Calzone
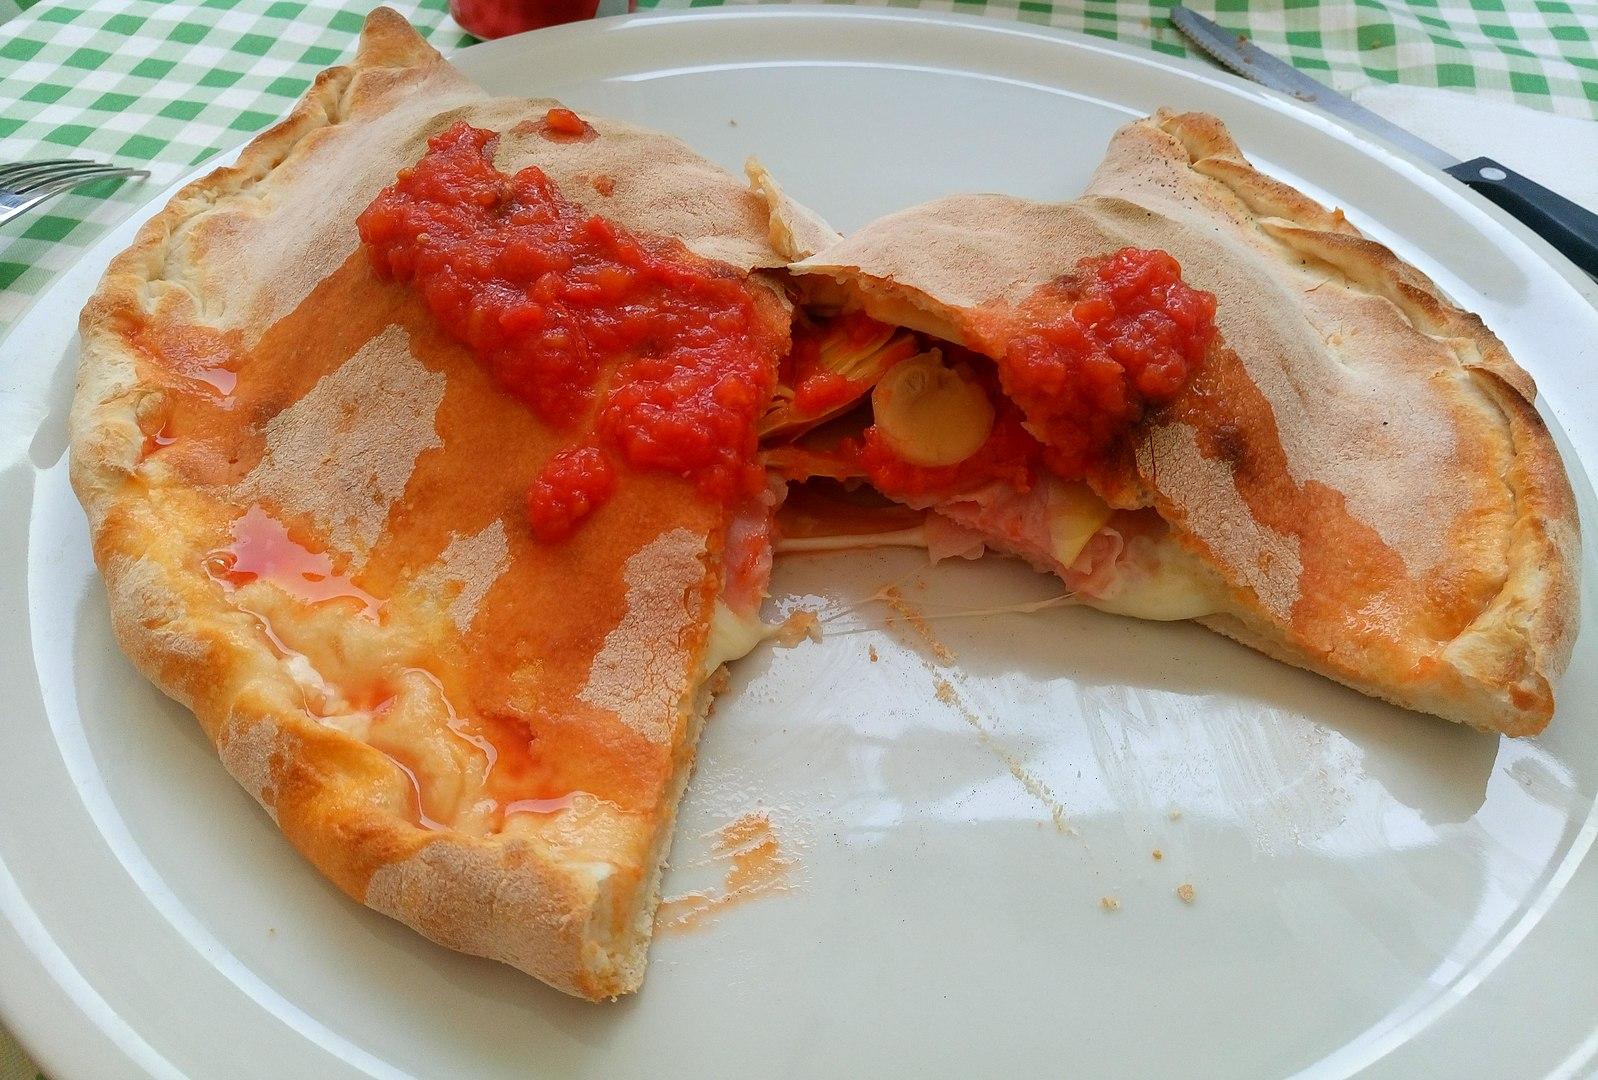
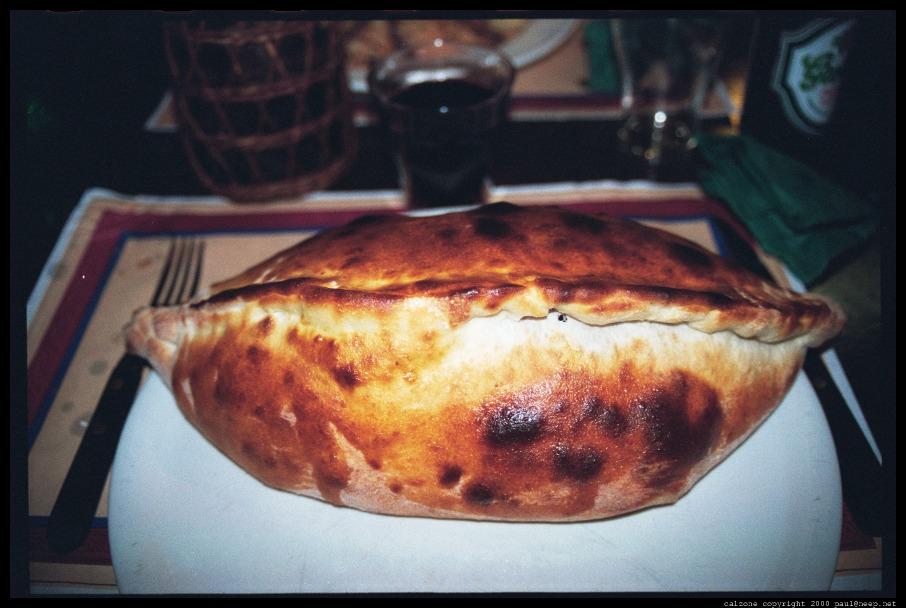
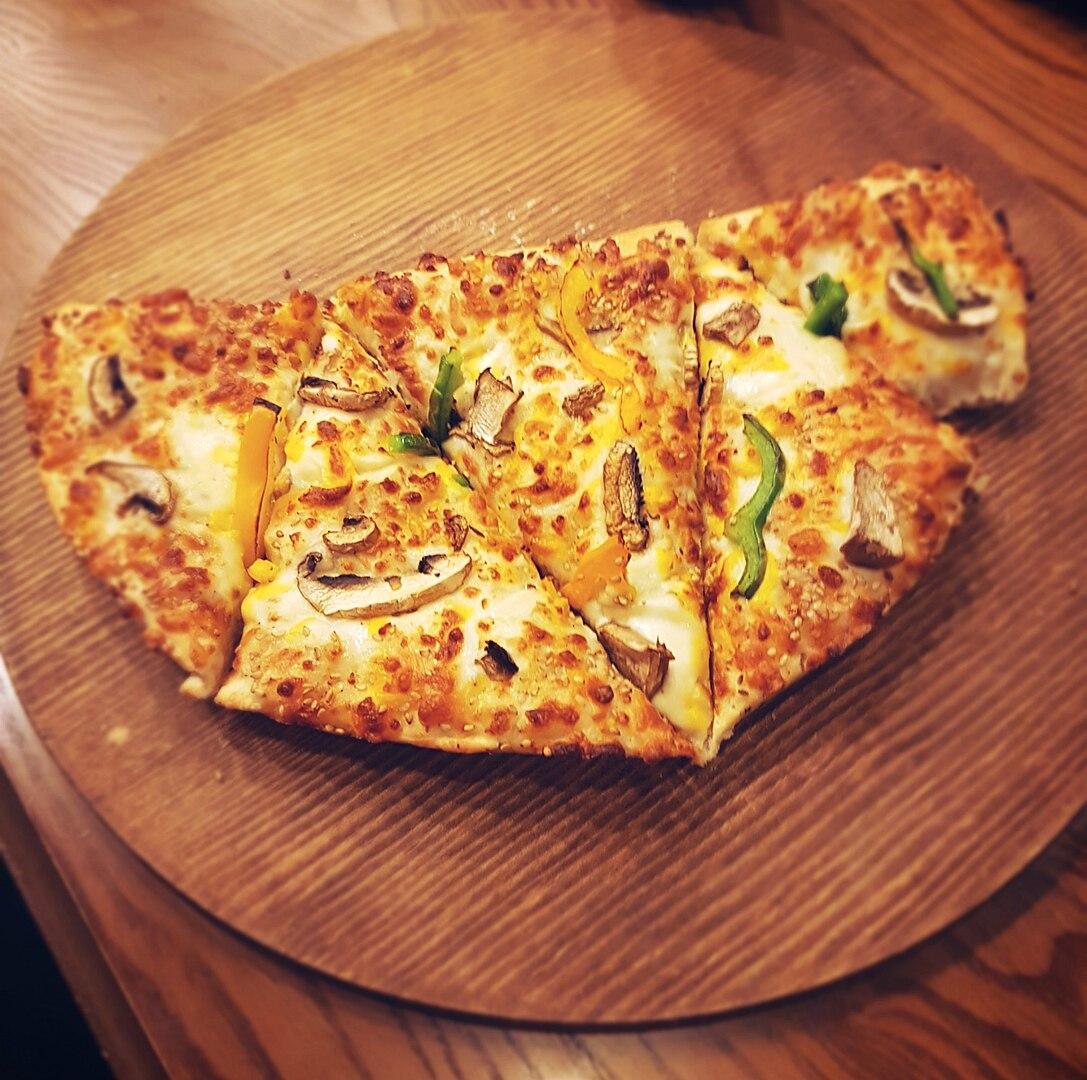
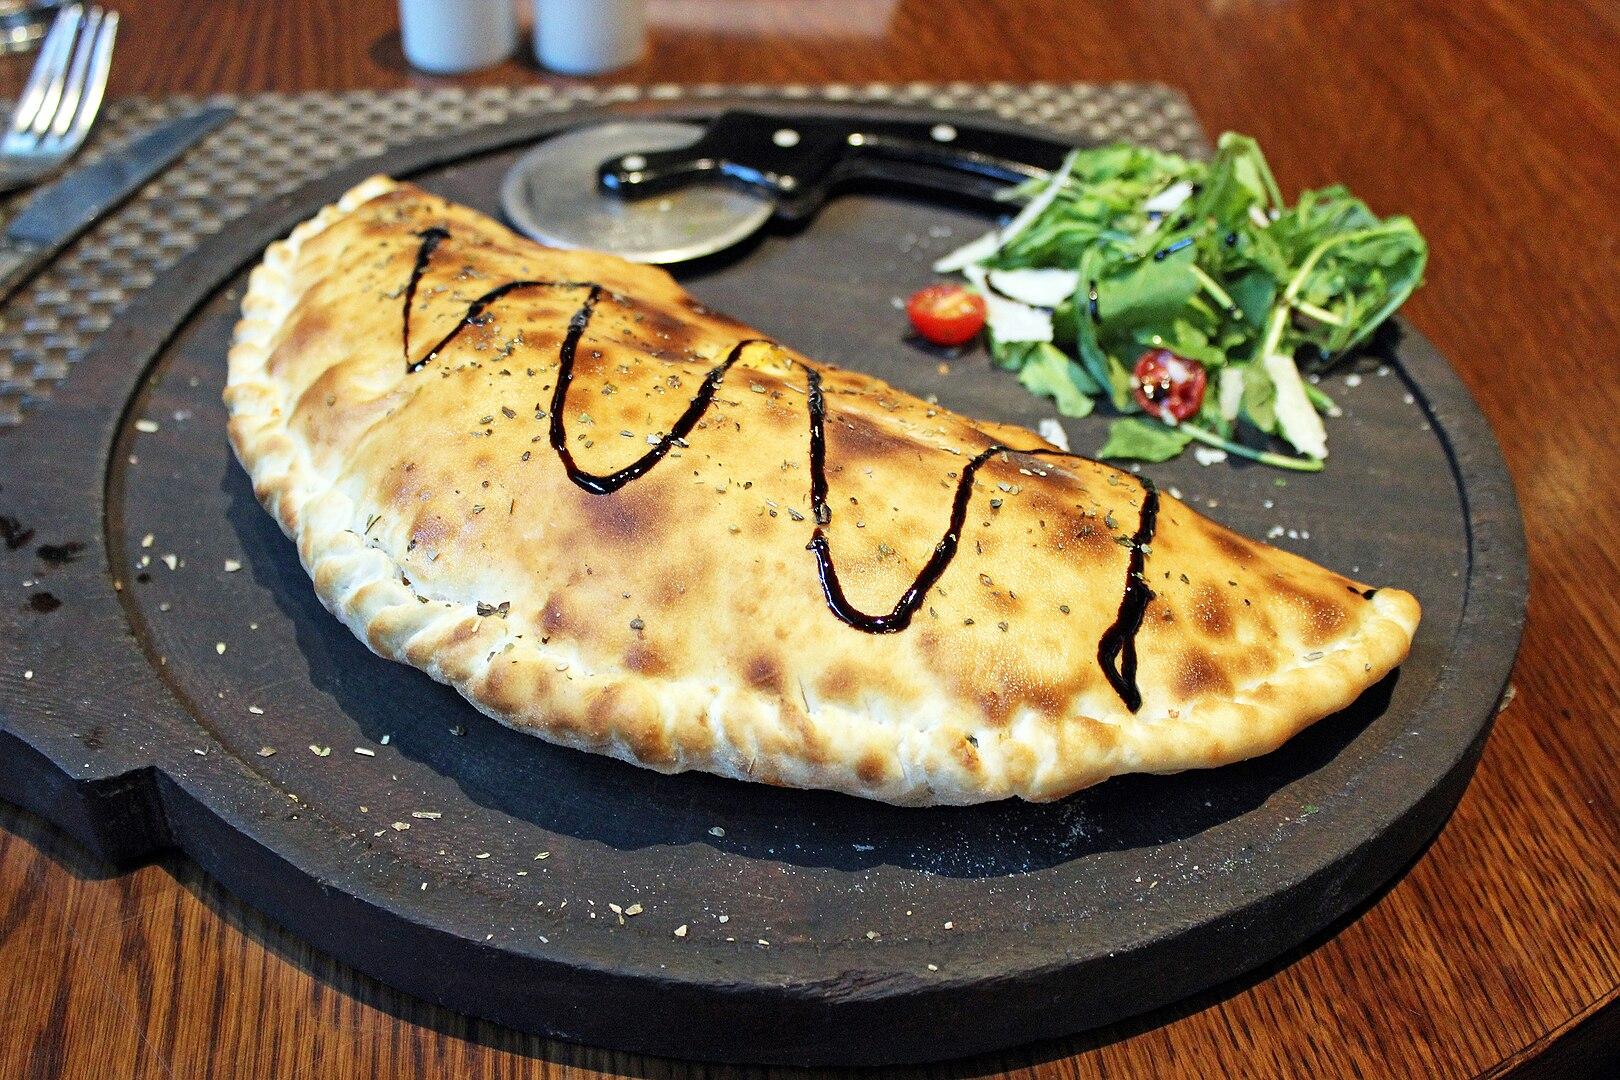
Also known as:
ar - Arabic: كالزون
ast - Asturian: Calzone
az - Azerbaijani: Kalzone
bg - Bulgarian: Калцоне
ca - Catalan: Calzone
cs - Czech: Calzone
da - Danish: Calzone
de - German: Calzone
el - Greek: Καλτσόνε
en-simple - Simple English: Calzone
eo - Esperanto: Kalzoneo
es - Spanish: Calzone
eu - Basque: Calzone
fa - Persian: کالزونه
fr - French: Calzone
gl - Galician: Calzone
he - Hebrew: קלצונה
hy - Armenian: Կալցոնե
id - Indonesian: Calzone
it - Italian: Calzone
ja - Japanese: カルツォーネ
jv - Javanese: Calzone
ka - Georgian: კალცონე
kn - Kannada: ಕ್ಯಾಲ್‍ಜ಼ೋನ್
ko - Korean: 칼초네
lt - Lithuanian: Kalconė
nap - Neapolitan: Cazone
nap-x-tara - Tarantino: Calzone
nb - Norwegian Bokmål: Calzone
nl - Dutch: Calzone
nn - Norwegian Nynorsk: Calzone
pl - Polish: Calzone
pt - Portuguese: Calzone
ru - Russian: Кальцоне
sgs - Samogitian: Kalcuonė
tr - Turkish: Calzone
tt - Tatar: Кальцоне
uk - Ukrainian: Кальцоне
vi - Vietnamese: Calzone
zh - Chinese: 披薩餃
Category: pizza (stuffed pizza)
Cuisine: Italian
Associated cuisines: Italian
Area: Southern Italy
Countries: Italy
Region: Southern Europe, , , ,
The dish is a oven-baked turnover pizza made with leavened dough.